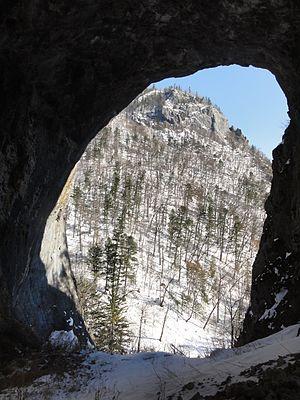
La grotte de Tchertovy Vorota est un site archéologique datant du Néolithique situé dans les monts Sikhote-Aline, à environ 12 km de la ville de Dalnegorsk dans le kraï du Primorié, en Russie. Cette grotte de roche karstique, située sur une falaise en calcaire, se trouve à environ 35 m de la rivière Krivaïa, un affluent de la Roudnaïa. On a retrouvé à Tchertovy Vorota des restes de textiles parmi les plus anciens du monde.